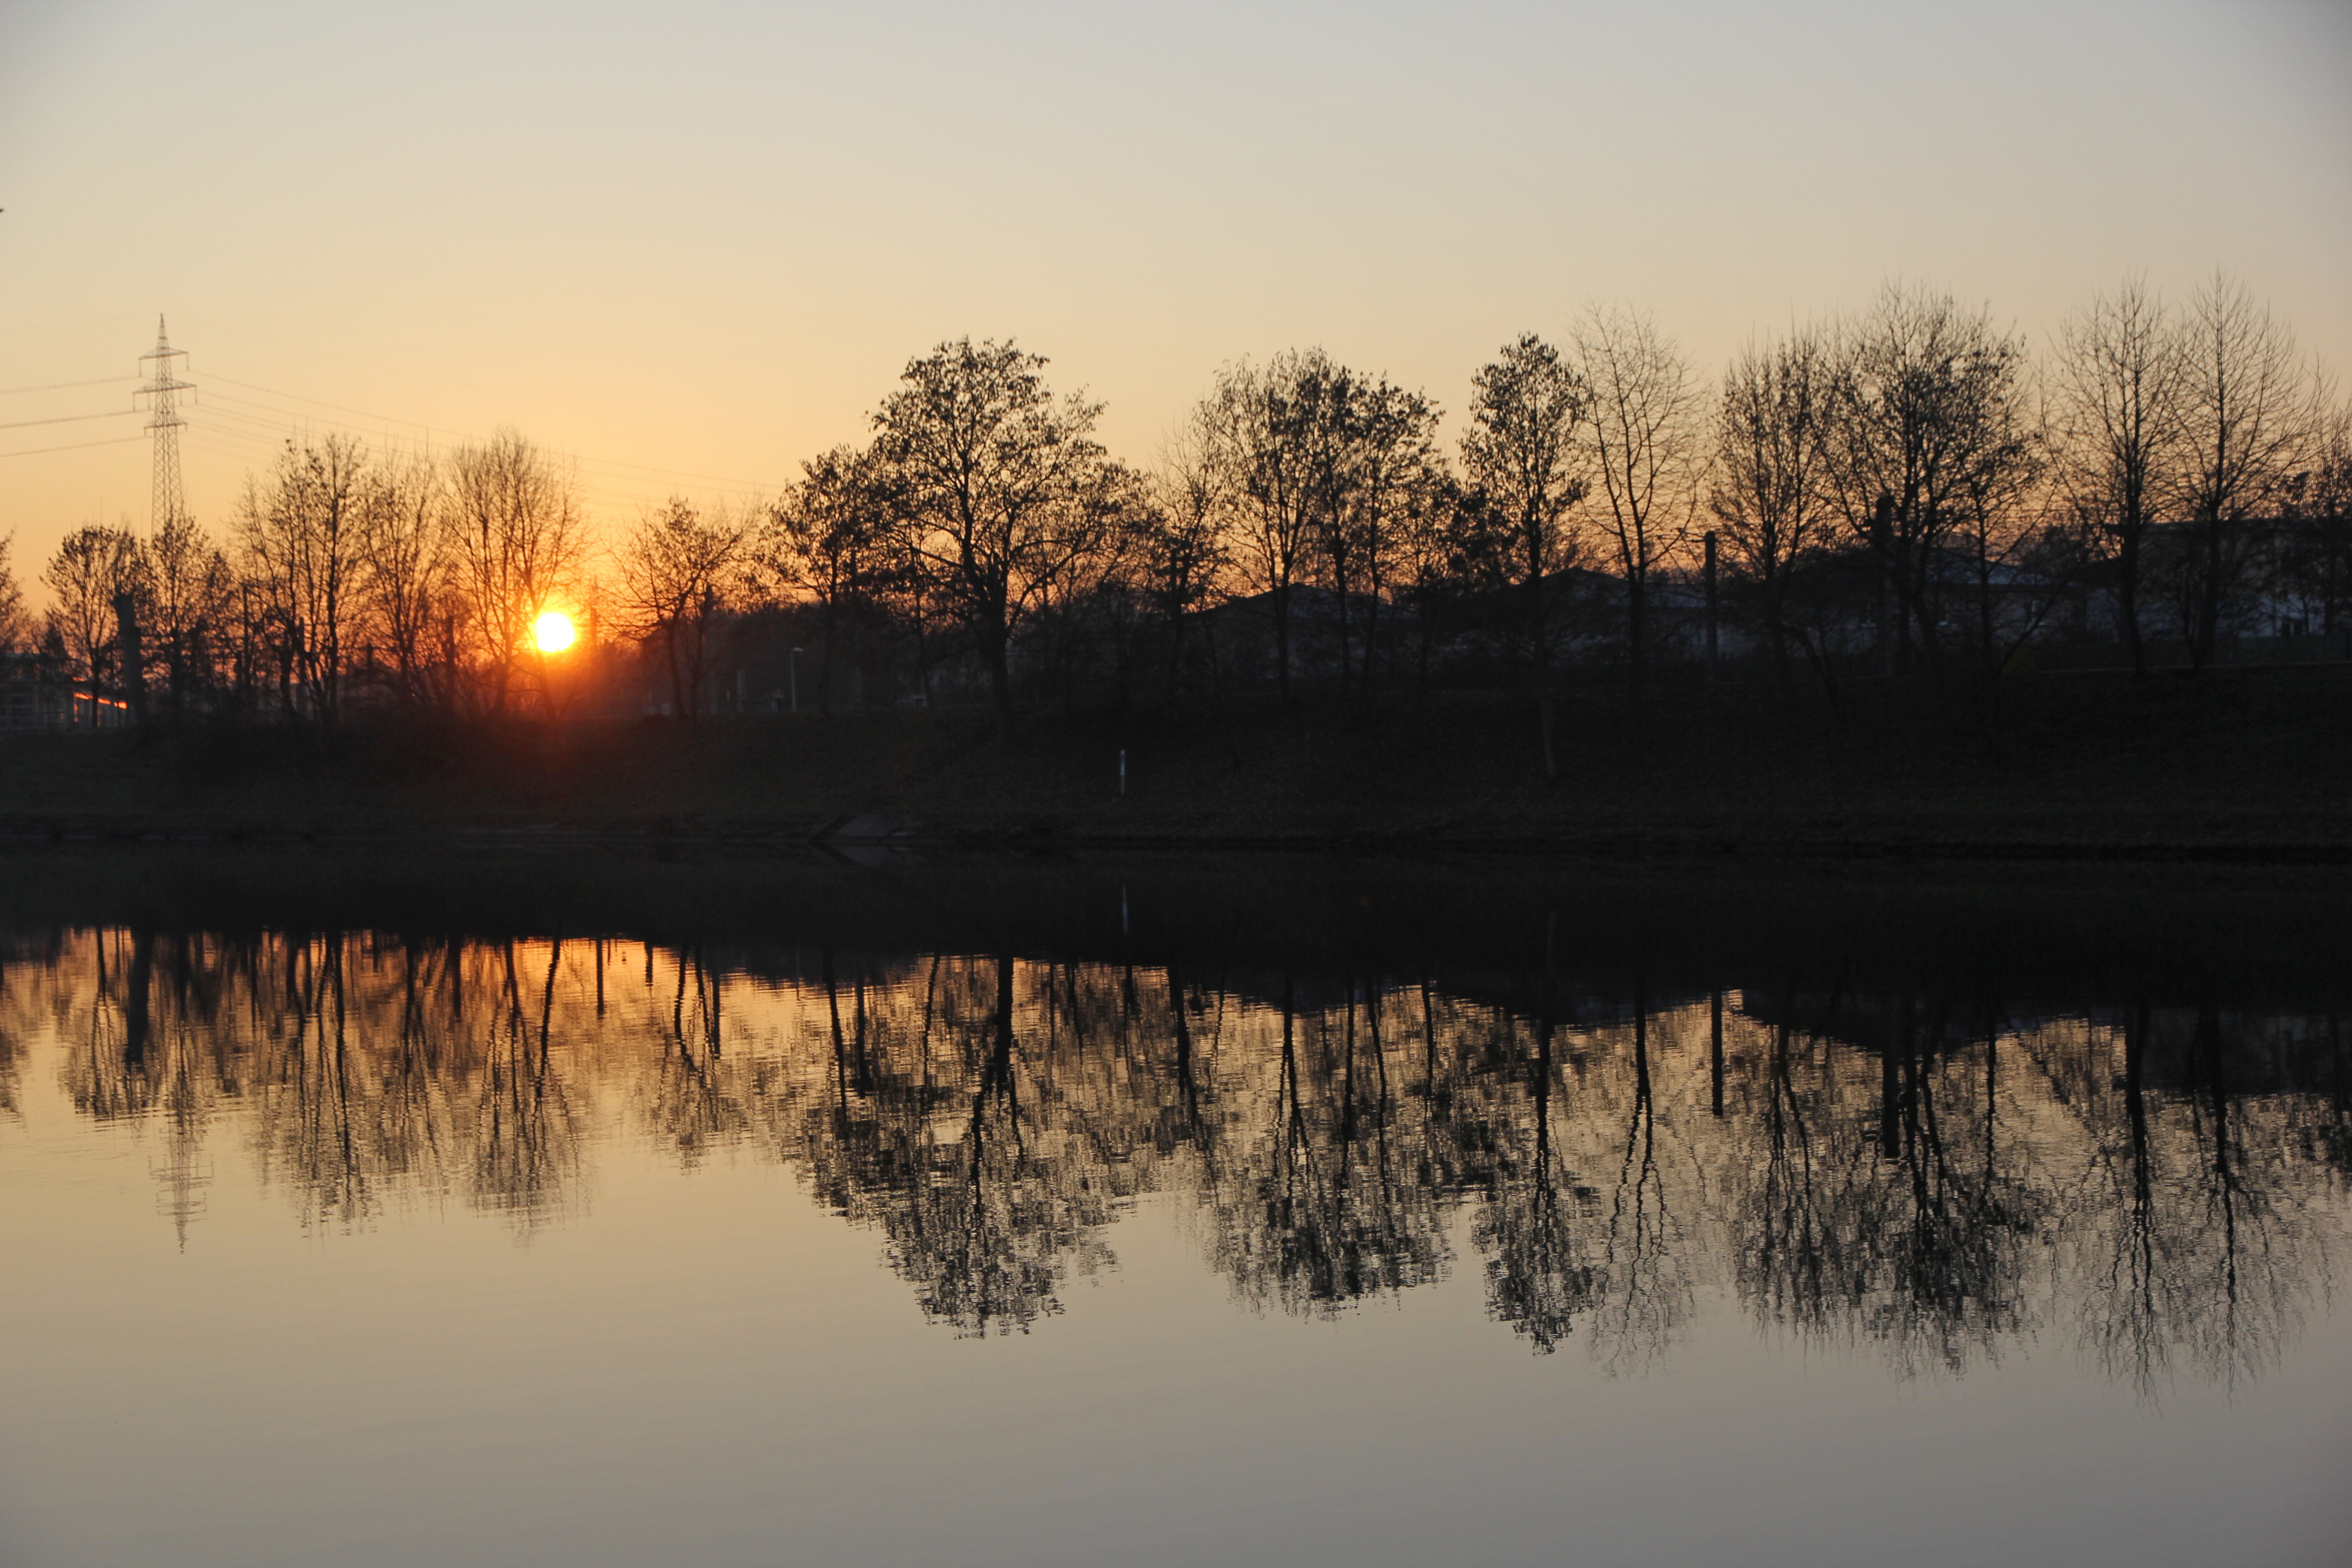
landscape, tree, water, nature, branch, winter, cloud, sky, sun, sunrise, sunset, mist, sunlight, morning, lake, dawn, river, dusk, evening, reflection, autumn, romantic, season, mood, evening sun, abendstimmung, neckar, afterglow, evening sky, atmospheric phenomenon, woody plant, nuntergang sone